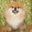
Label: dog